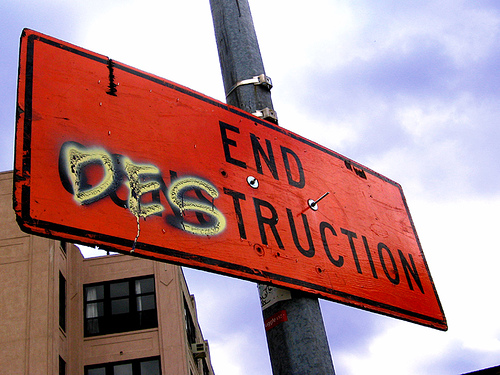
user: Given an image and a question. Answer the question in a short answer. Question: What message is being portrayed here? Short Answer:
assistant: end destruction